History of metallurgy in the Urals

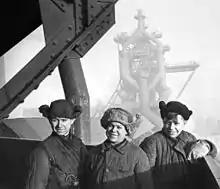
Komsomol members at the construction of blast furnace No. 6 MMK, 1943

By the time of the abolition of serfdom, the Ural metallurgy was in a deep crisis, which was facilitated by a sharp increase in grain prices in 1857 due to crop failures, especially significant in the Northern Urals. Of the 41 mining districts, 13 had a total debt of 8.1 million rubles, which increased to 12.4 million rubles by the end of the 1860s. The transition to freelance labor led to a sharp reduction in the number of workers in factories. If in 1860 there were 8,663 workers at the seven Goroblagodatsky factories, in 1861 — 7,030, then in 1862 the number decreased to 4,671 people, in 1863 - to 3,097, and in 1864 - to 2,839 people. During this period, there were 154 metallurgical plants of various specializations and gold crafts in the Urals, including 24 state-owned, 78 possessory, and 52 manorial ones. Of these, 115 enterprises were located within the Perm Governorate, 26 in the Orenburg Governorate, and 13 in the Vyatka Governorate.